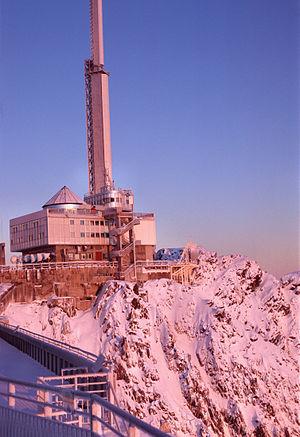
Emetteur sur le Pic du Midi, Hautes-Pyrénées, France